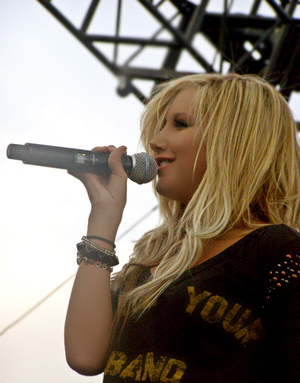
La discographie de Ashley Tisdale se compose de deux albums studio, deux maxi, six singles, un album vidéo et neuf clips. Tisdale a également enregistré cinq singles et plusieurs autres parutions, comme son personnage de High School Musical, Sharpay Evans. Elle est devenue la première artiste féminine à faire ses débuts avec deux chansons simultanément sur le Billboard Hot 100 avec What I've Been Looking For et Bop to the Top. À ce jour, Ashley a vendu plus de 5,000,000 d'albums solos à travers le monde.